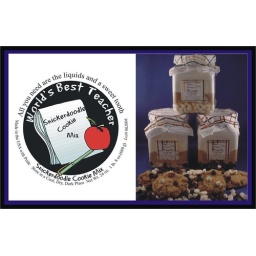
Snickerdoodle cookie mix with black or white chocolate chips. Available in jars or bags.